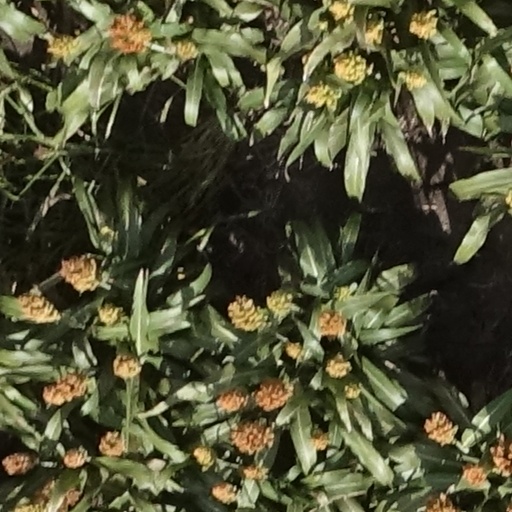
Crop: sorghum